Folding-Fin Aerial Rocket

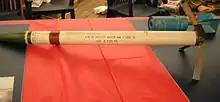
Mk 4 mod 10 rocket on display at Volkel Air Base

The Mk 4 Folding-Fin Aerial Rocket (FFAR), also known as "Mighty Mouse", is an unguided rocket used by United States military aircraft. It was 2.75 inches (70 mm) in diameter. Designed as an air-to-air weapon for interceptor aircraft to shoot down enemy bombers, it primarily saw service as an air-to-surface weapon. The FFAR has been developed into the modern Hydra 70 series, which is still in service.